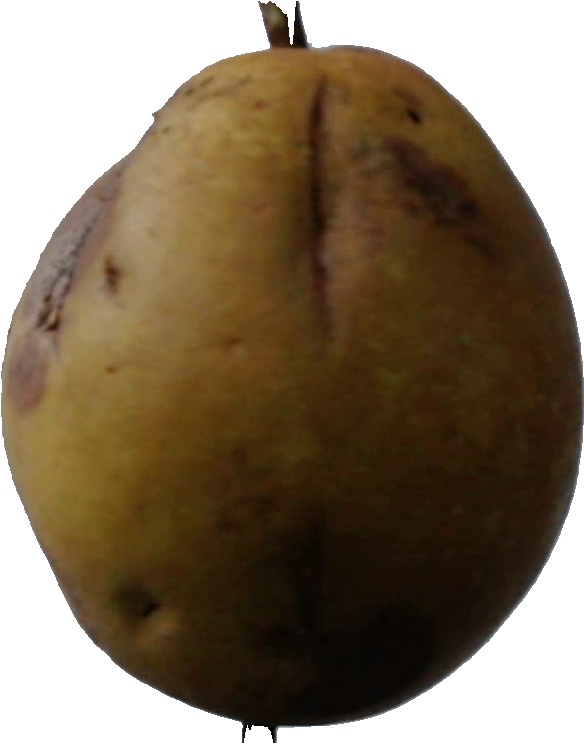
Label: pear_3